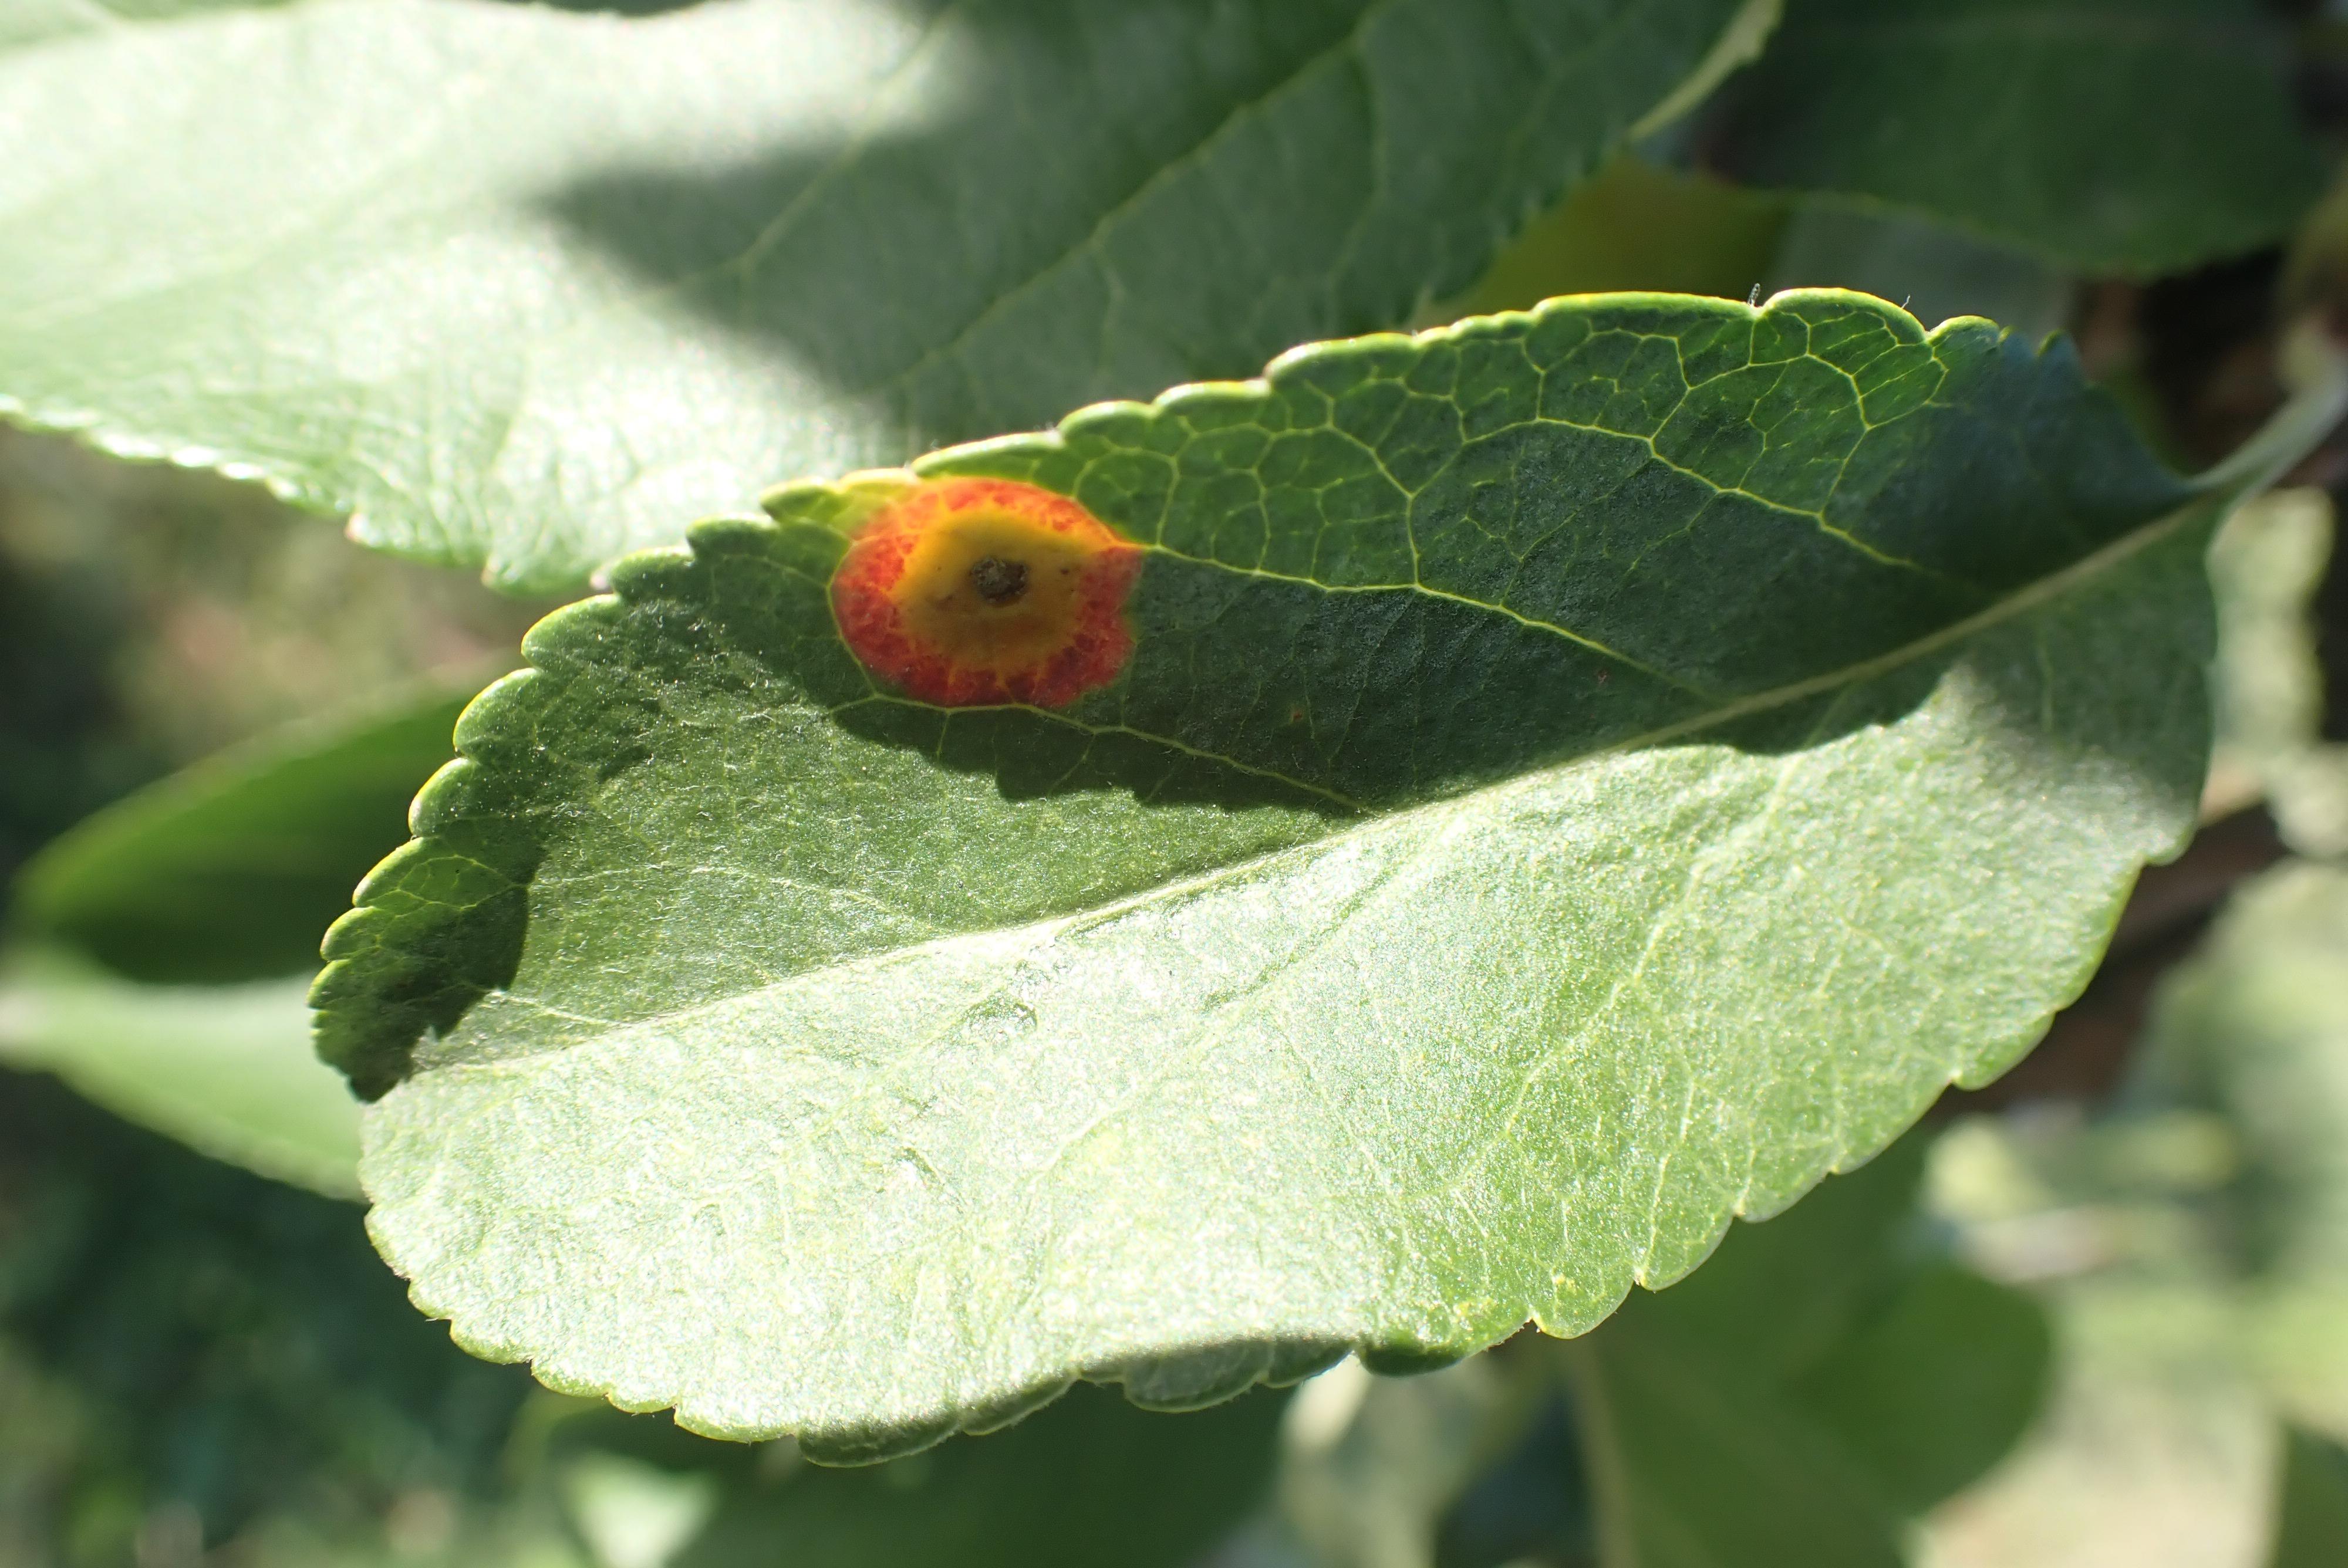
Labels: rust